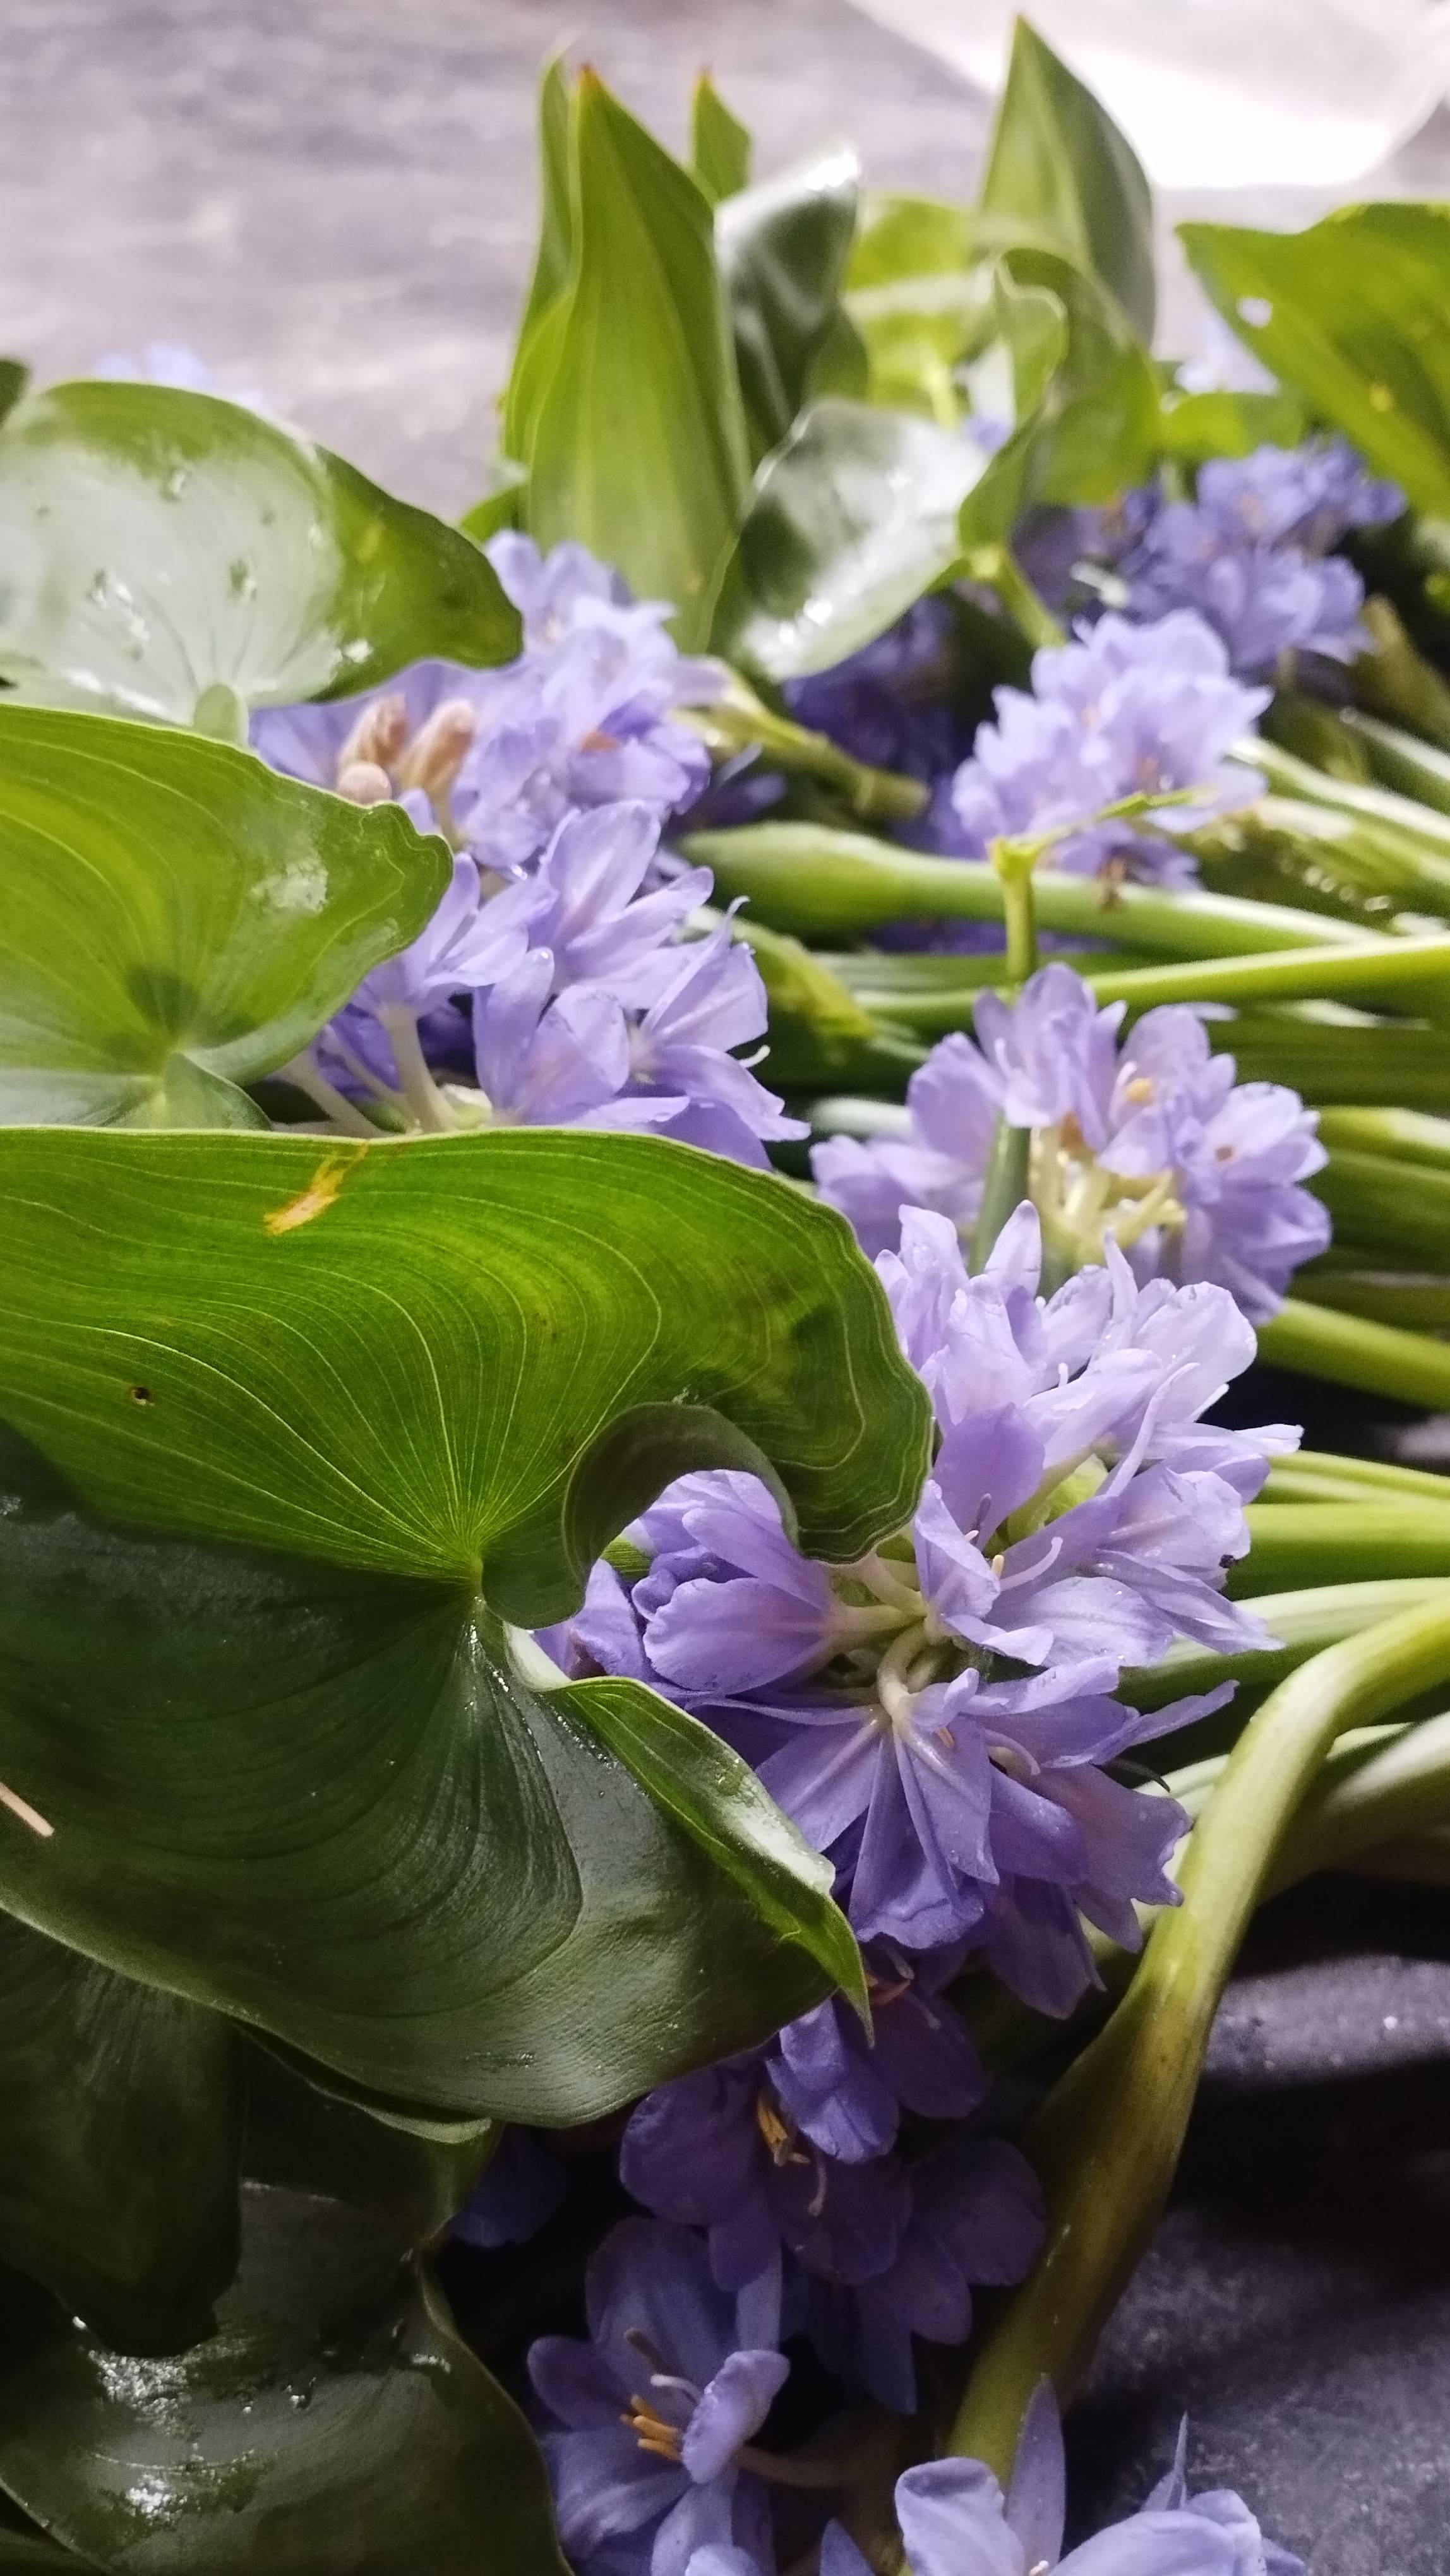
Species: Heartleaf False Pickerelweed (Monochoria korsakowii)